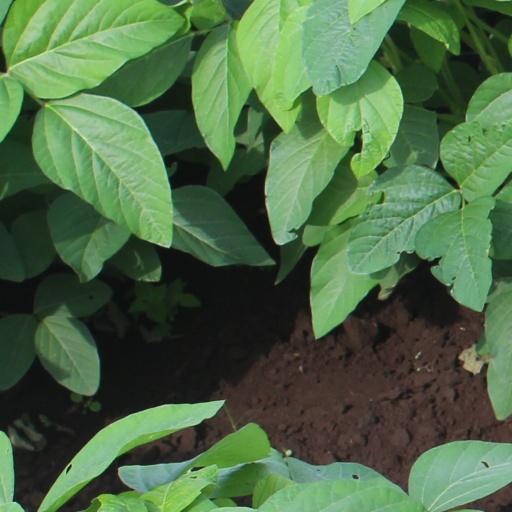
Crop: soybean